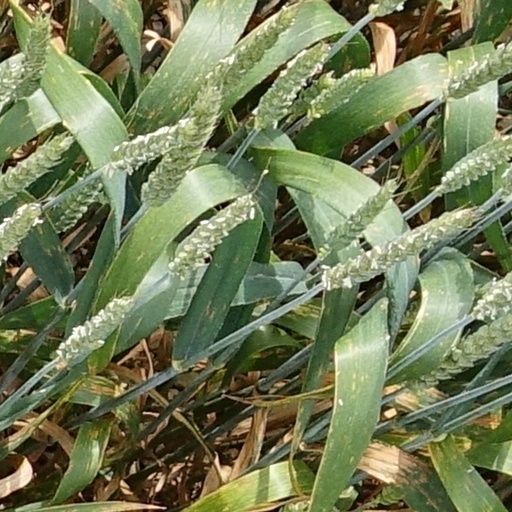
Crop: wheat